Ma Xianda

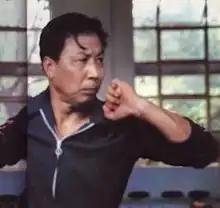
Grandmaster Ma Xianda in a Bajiquan stance.

Ma Xianda's early wushu training and strong competition record prepared him for a lifelong career in Chinese martial arts. After graduating from Hebei Normal University, Ma took a position at Xi'an Physical Education University, where he became a full professor and taught wushu, boxing, and fencing.